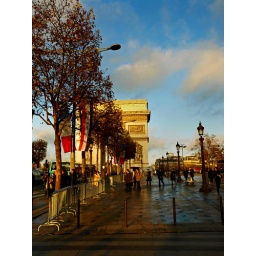
Early morning blue sky in Paris in mid November